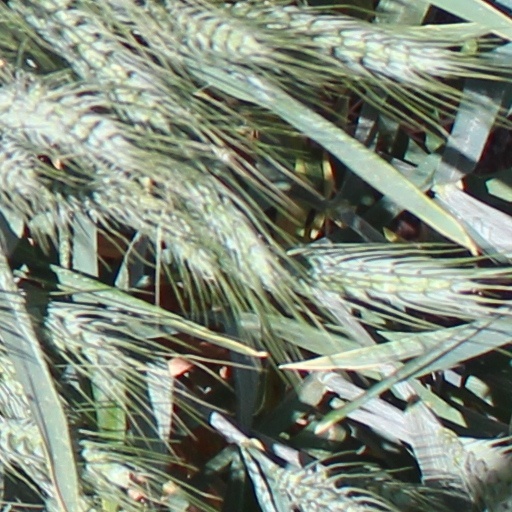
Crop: wheat